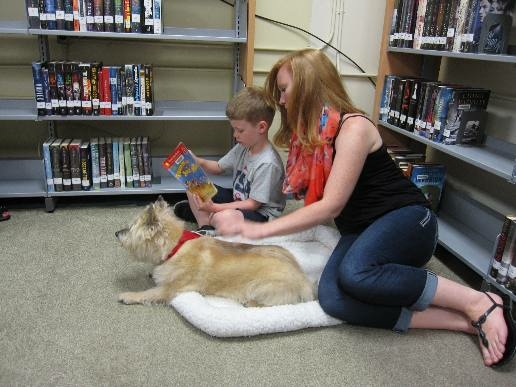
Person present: Yes